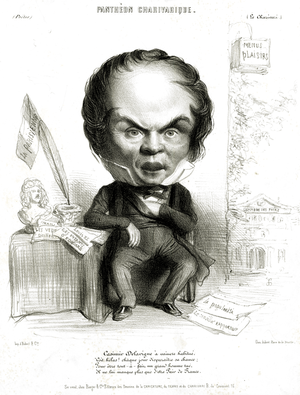
Casimir Jean François Delavigne, né le 4 avril 1793 au Havre et mort 11 décembre 1843 à Lyon, est un poète et dramaturge français.